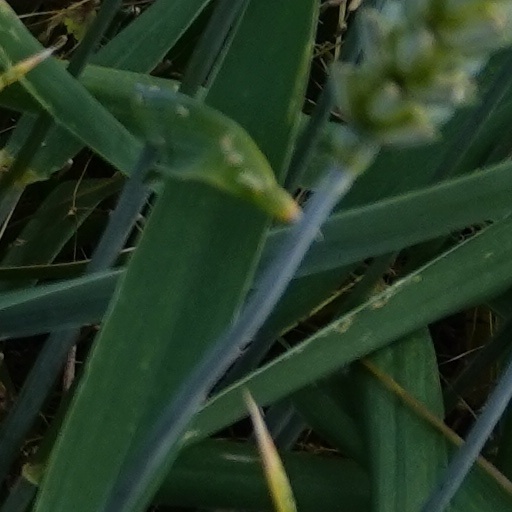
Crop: wheat